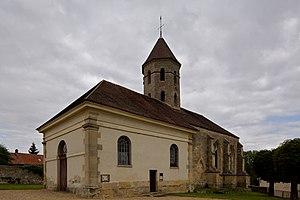
Cette liste recense les monuments historiques du département du Val-d'Oise, en France.